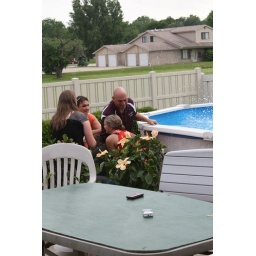
The girls trying to get the coach in the pool... Without any luck... :(